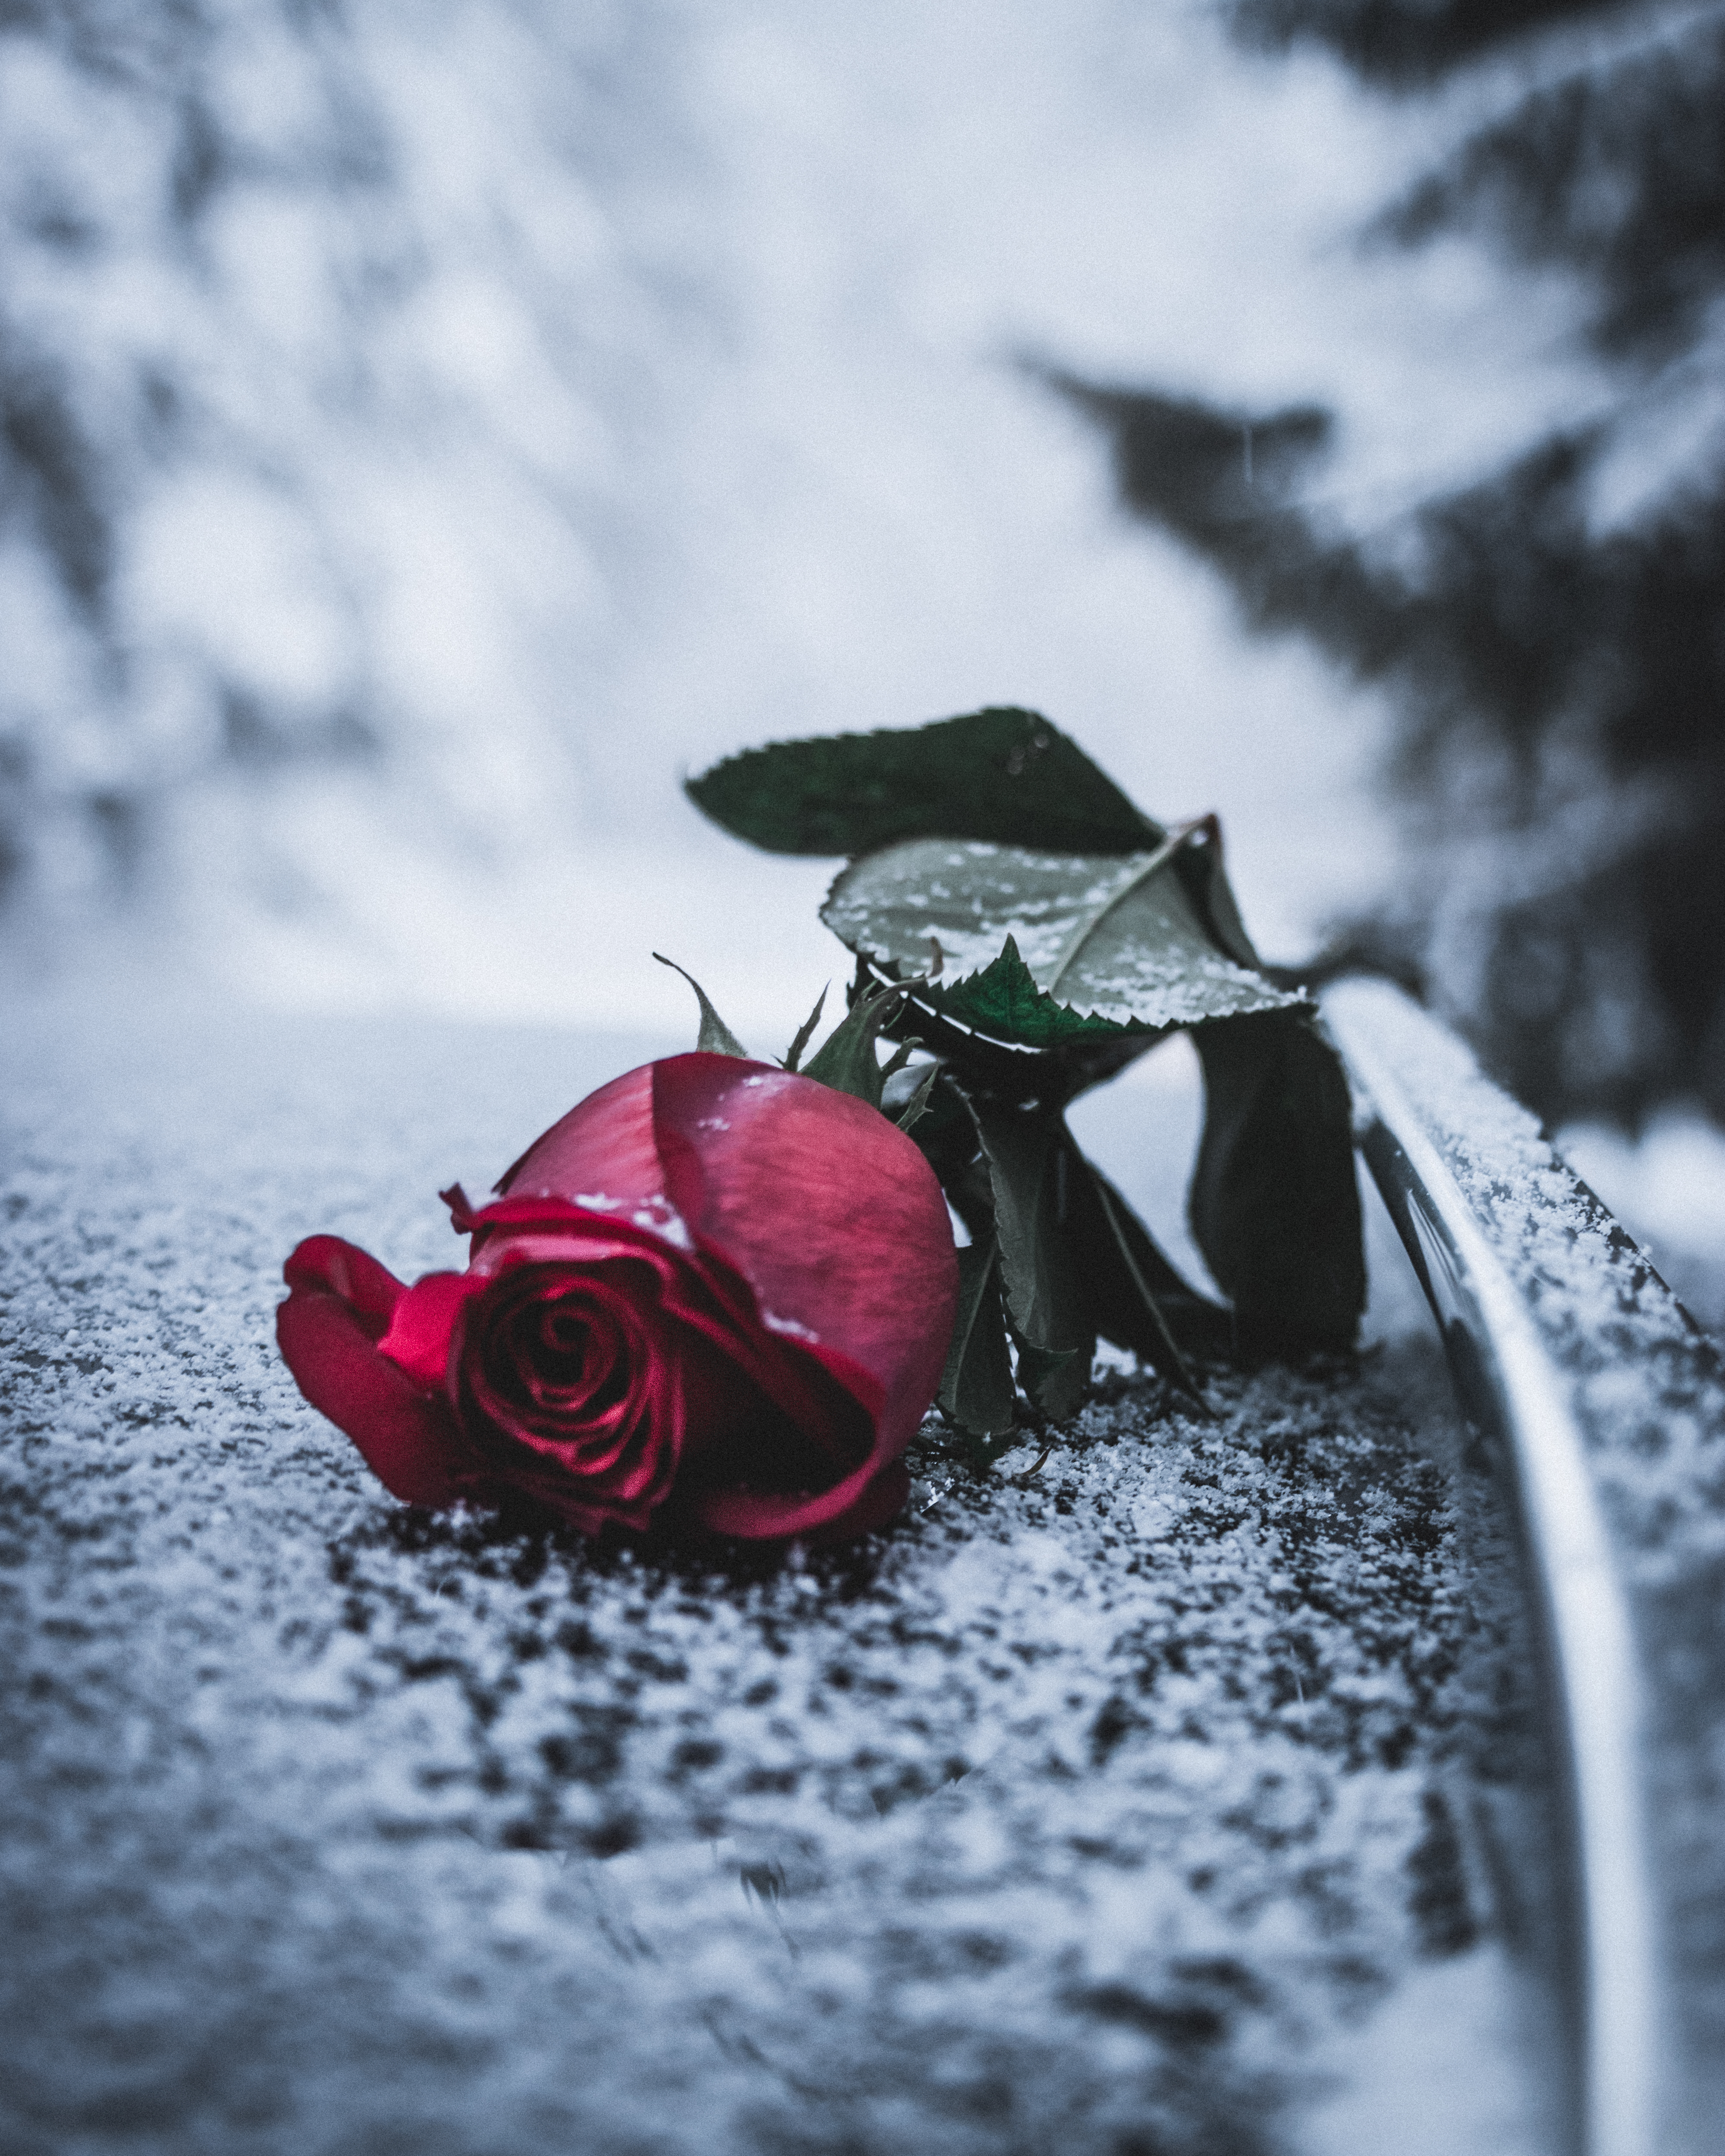
garden roses, red, white, black, pink, rose, flower, rose family, still life photography, petal, plant, close up, rose order, photography, carmine, plant stem, still life, fashion accessory, camellia, magenta, Colorfulness, theaceae, glass, cut flowers, flowering plant, Hybrid tea rose, snow, winter